Bell Museum of Natural History

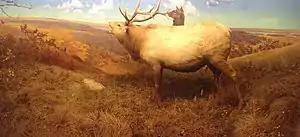
Elk diorama, set at Inspiration Peak northwest of Alexandria, Minnesota

The Bell Museum's dioramas were located on two floors of the Minneapolis site, and they displayed Minnesota's habitats, along with the birds, animals, plants and insects that populate them. There were moose, elk, bear, beavers, cranes, fish, and more. The dioramas served as an opportunity to learn animal facts, observe animal behavior, and find out how species survive. These dioramas were originally designed between the 1920s and 1940s.